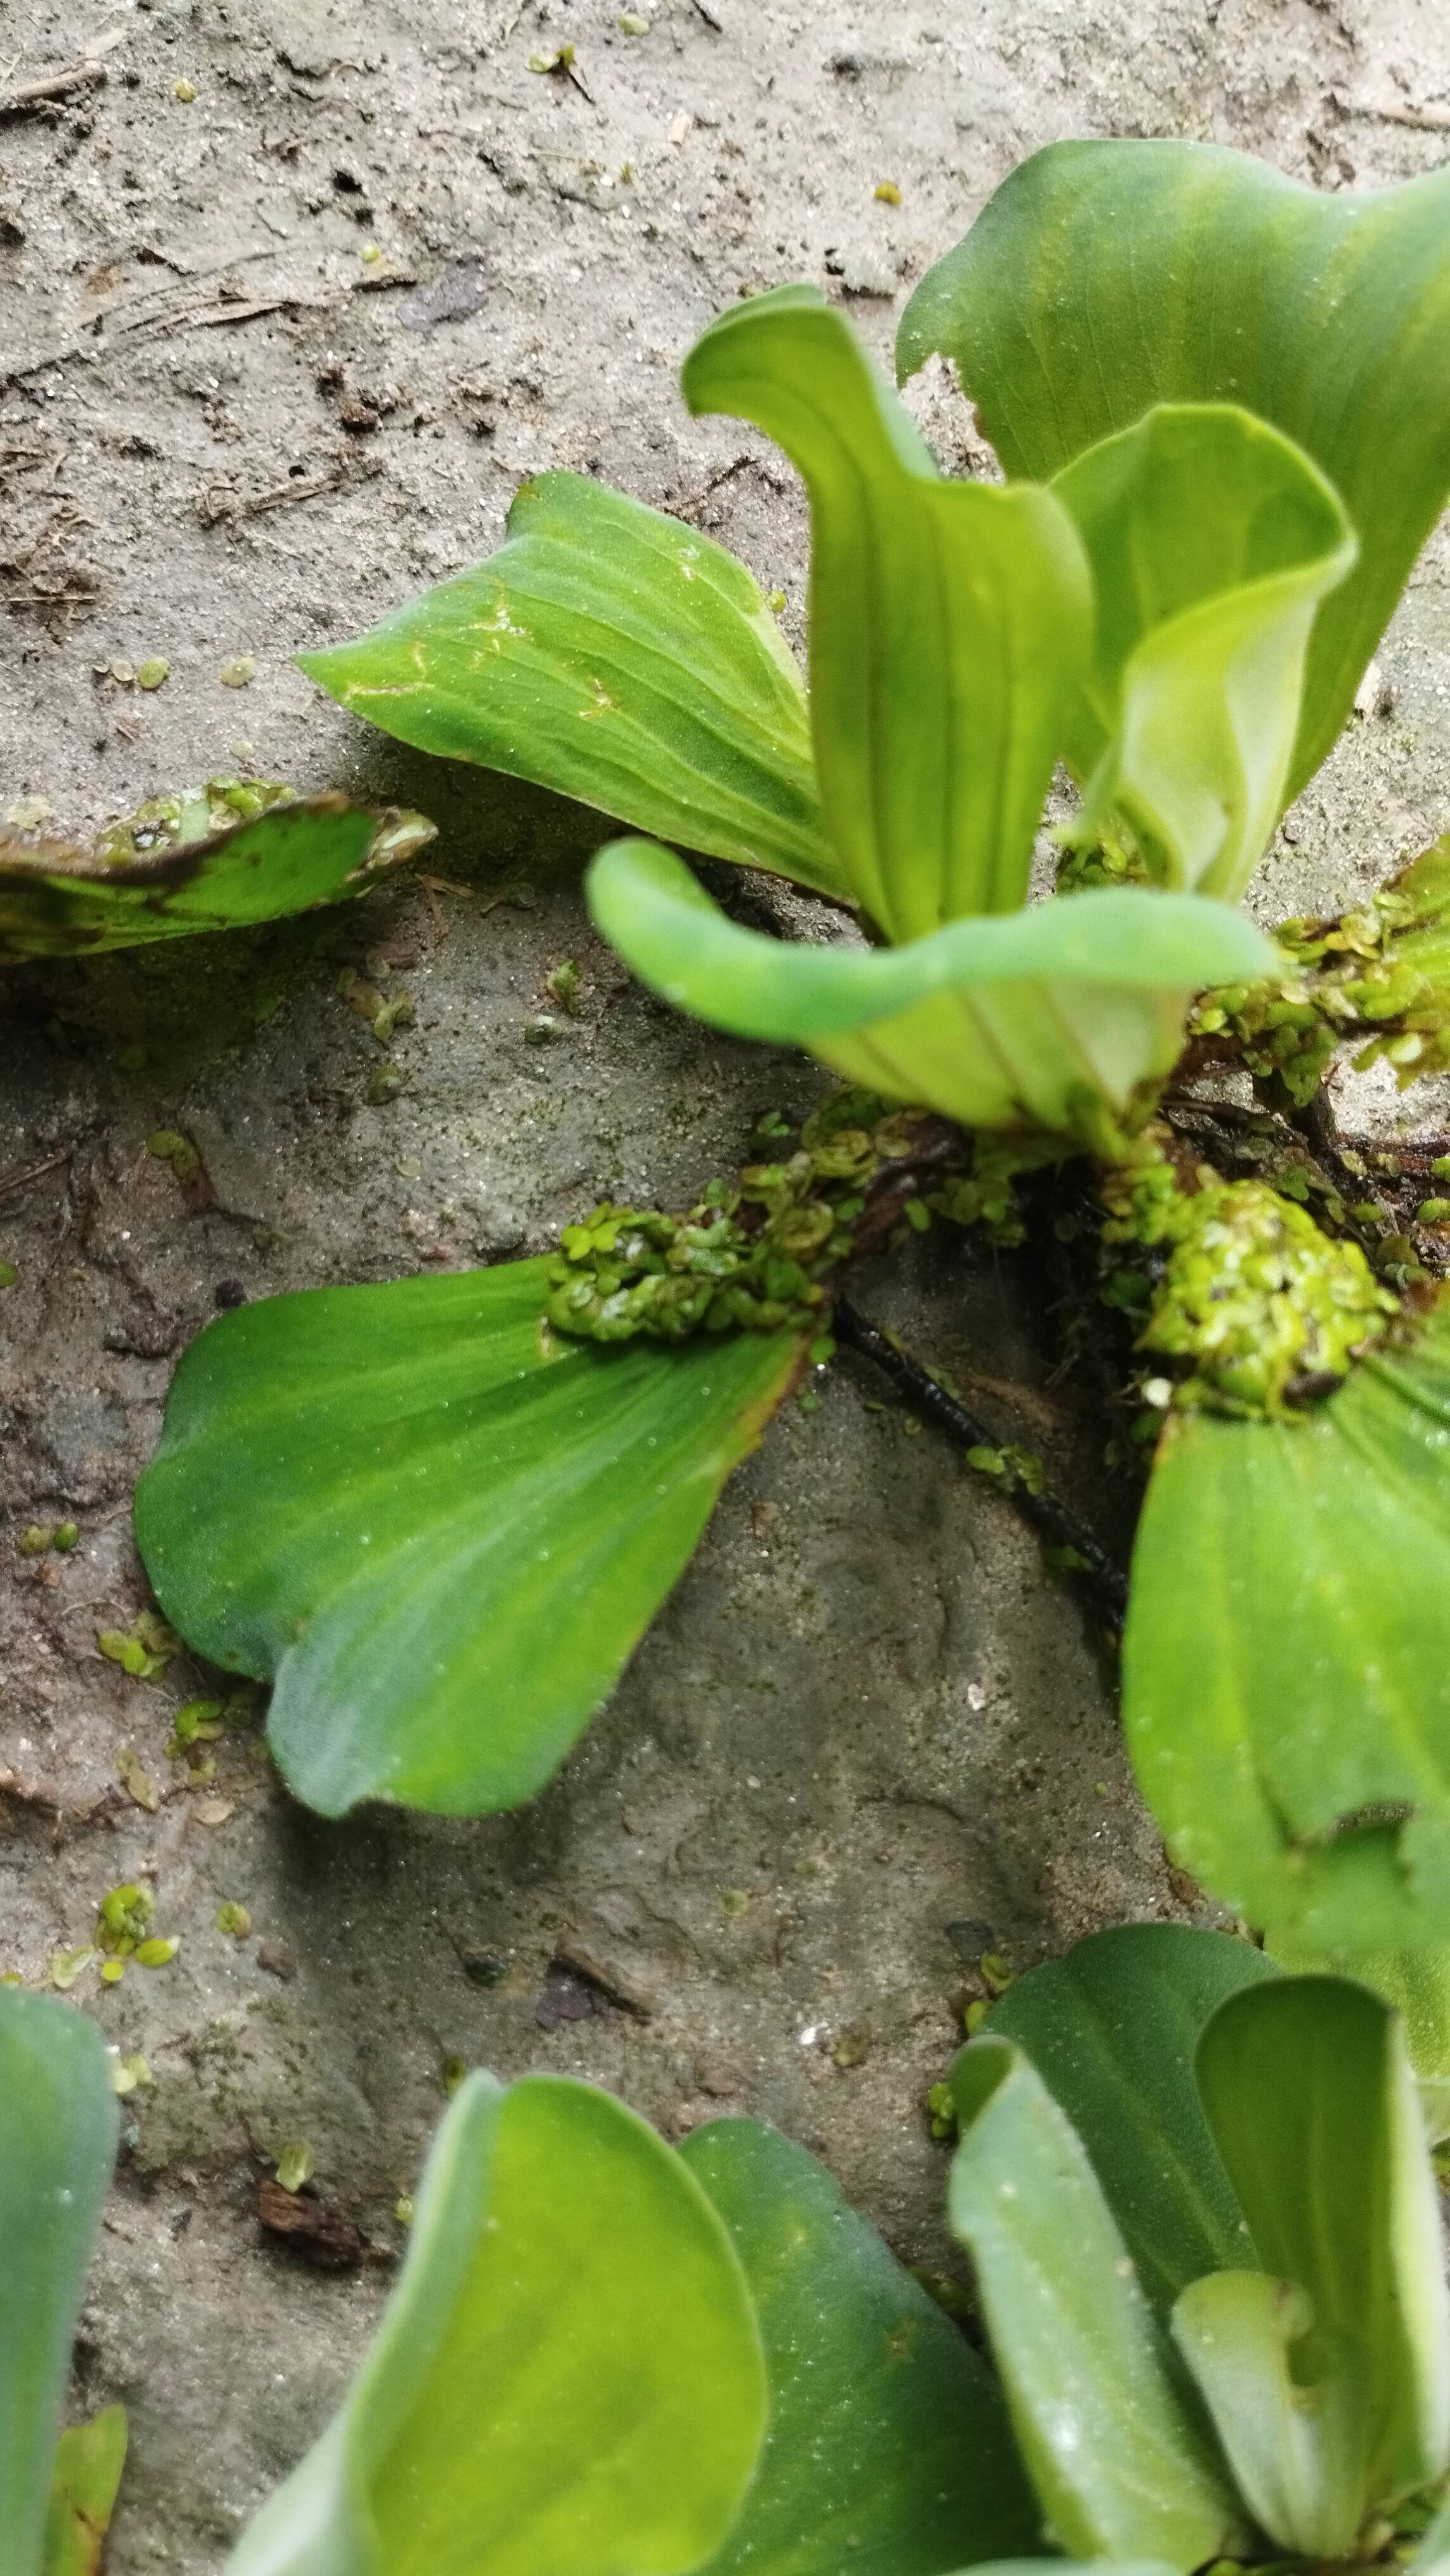
Species: Water Lettuce (Pistia stratiotes)